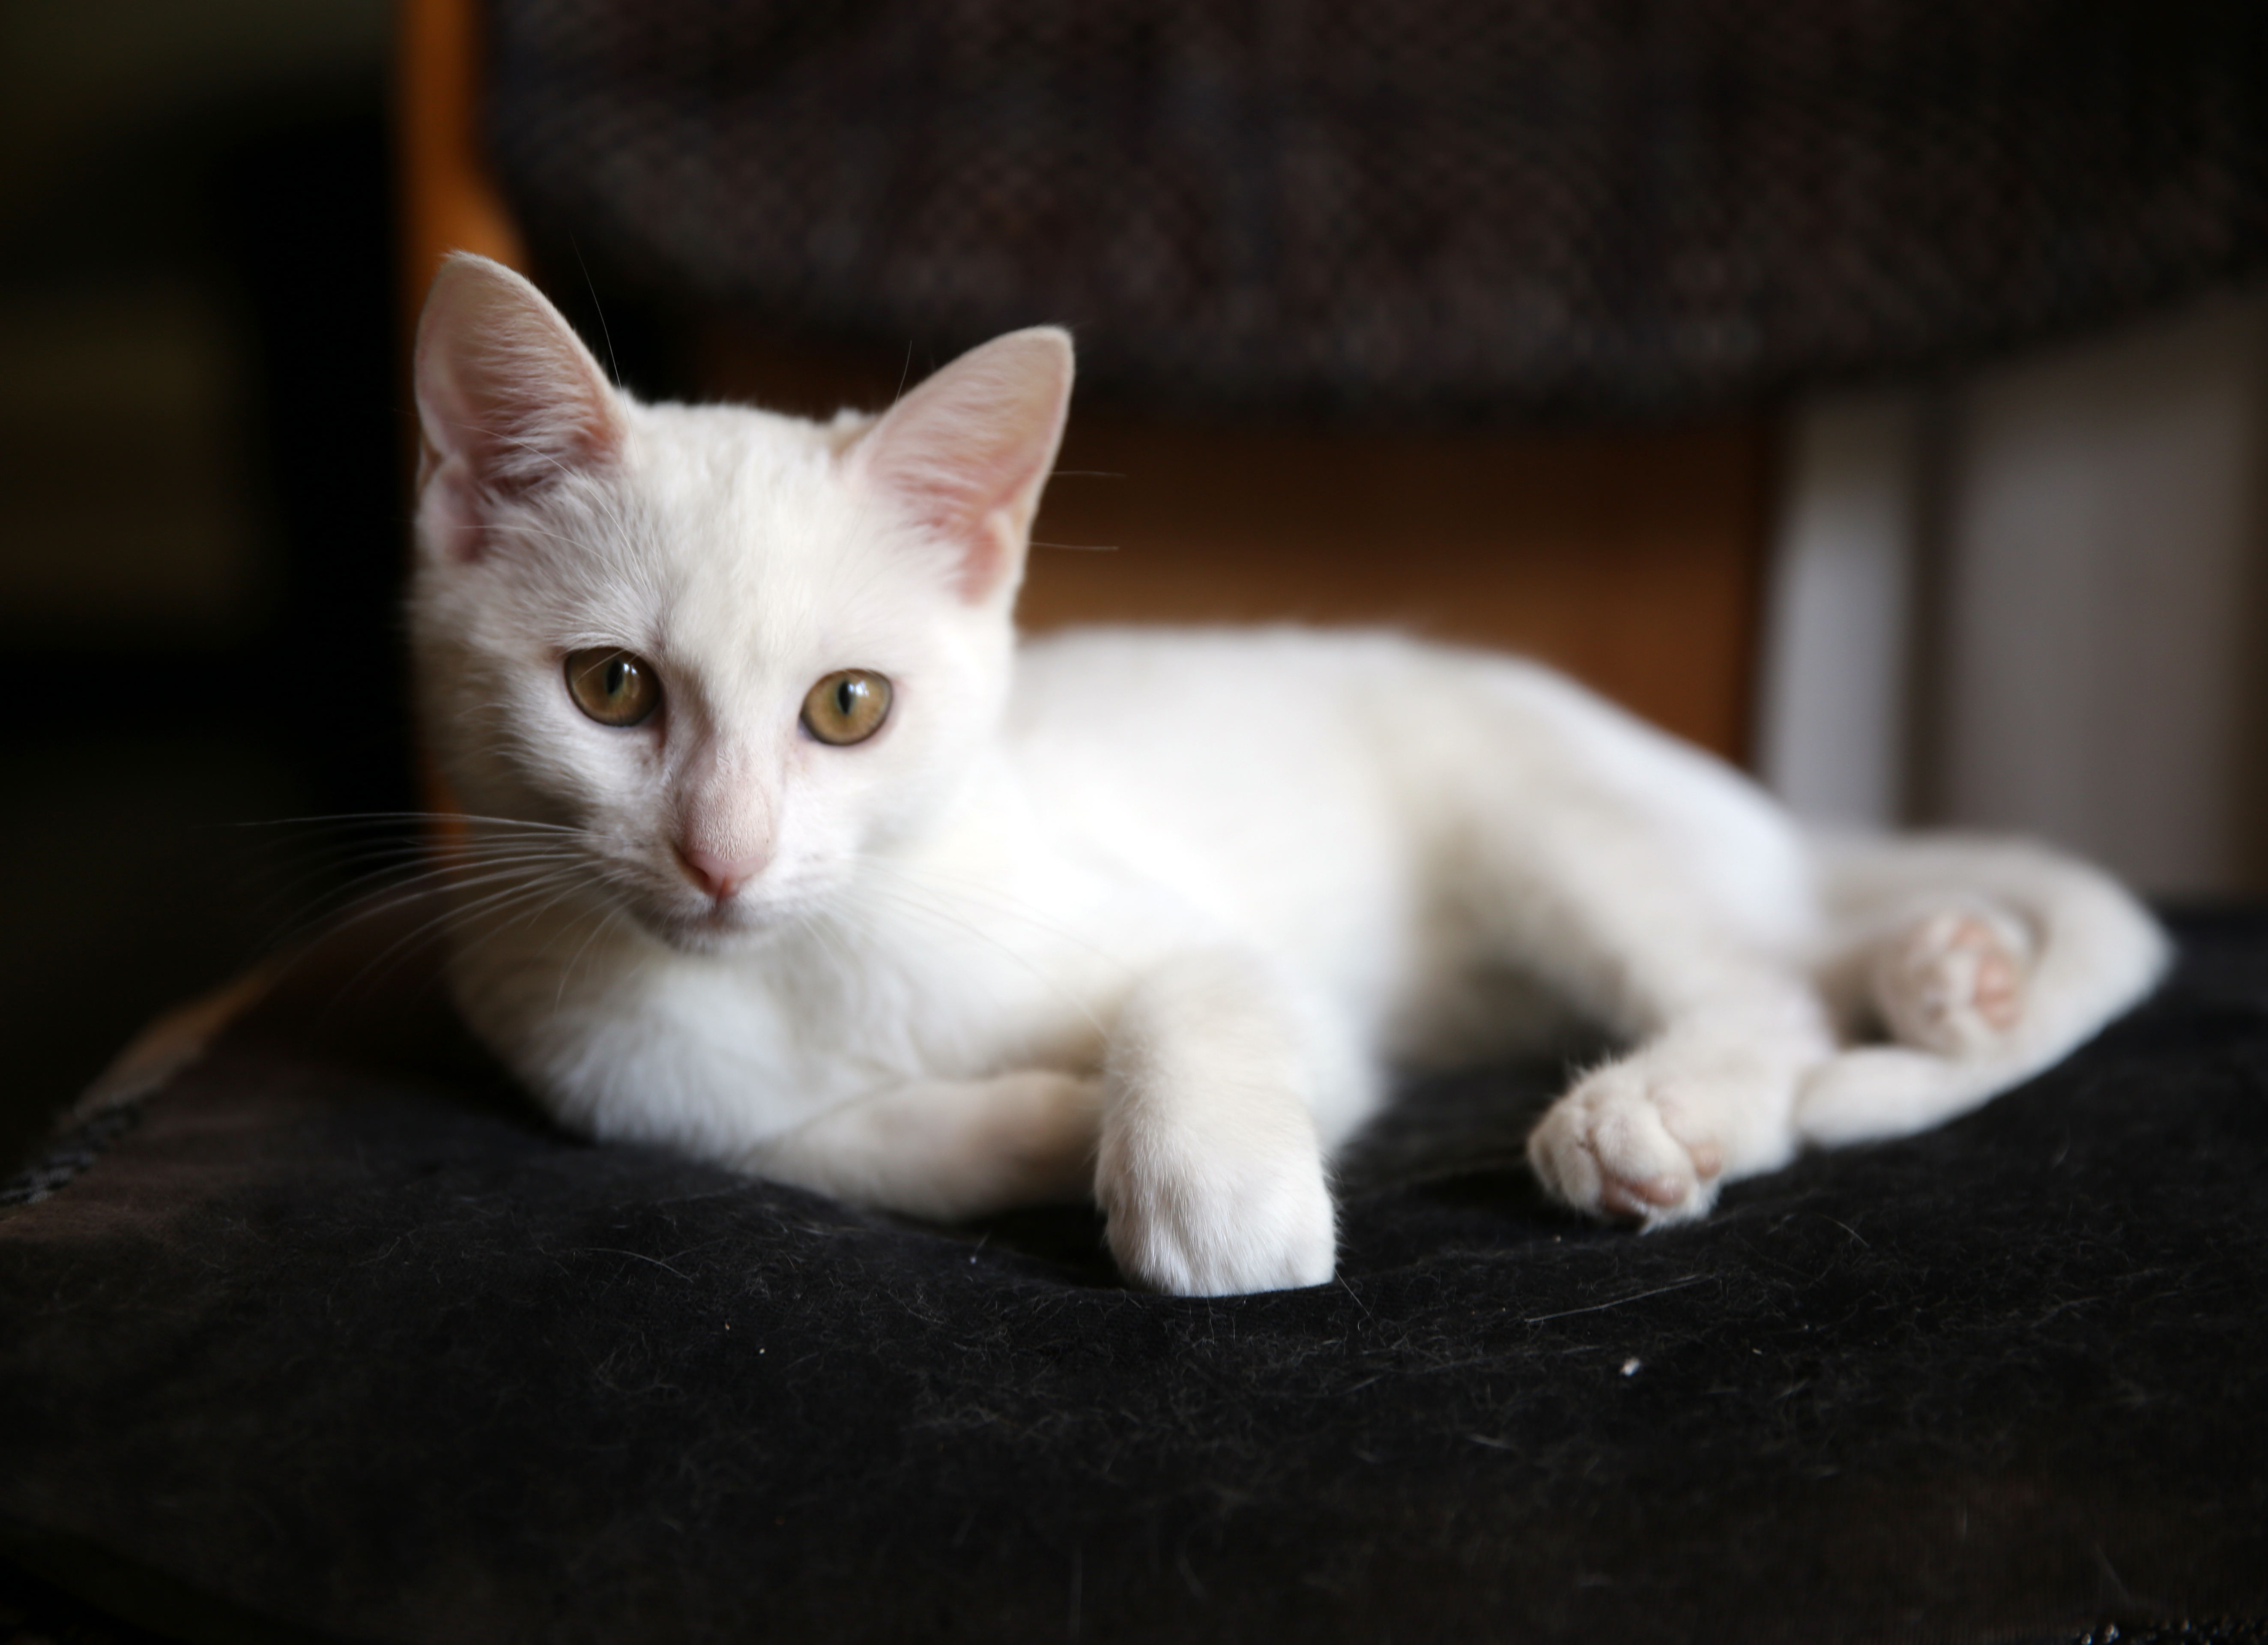
white, animal, europe, pet, kitten, cat, canon, indoor, mammal, whiskers, midi, interieur, vertebrate, blanc, isasza, southfrance, sdfrankreich, zuidfrankrijk, mditerrane, hrault, eos5d, animaldomestique, hauskatze, chatte, chatteblanche, mieze, wit, chateuropen, profondeurdechamp, burmilla, small to medium sized cats, cat like mammal, domestic short haired cat, khao manee